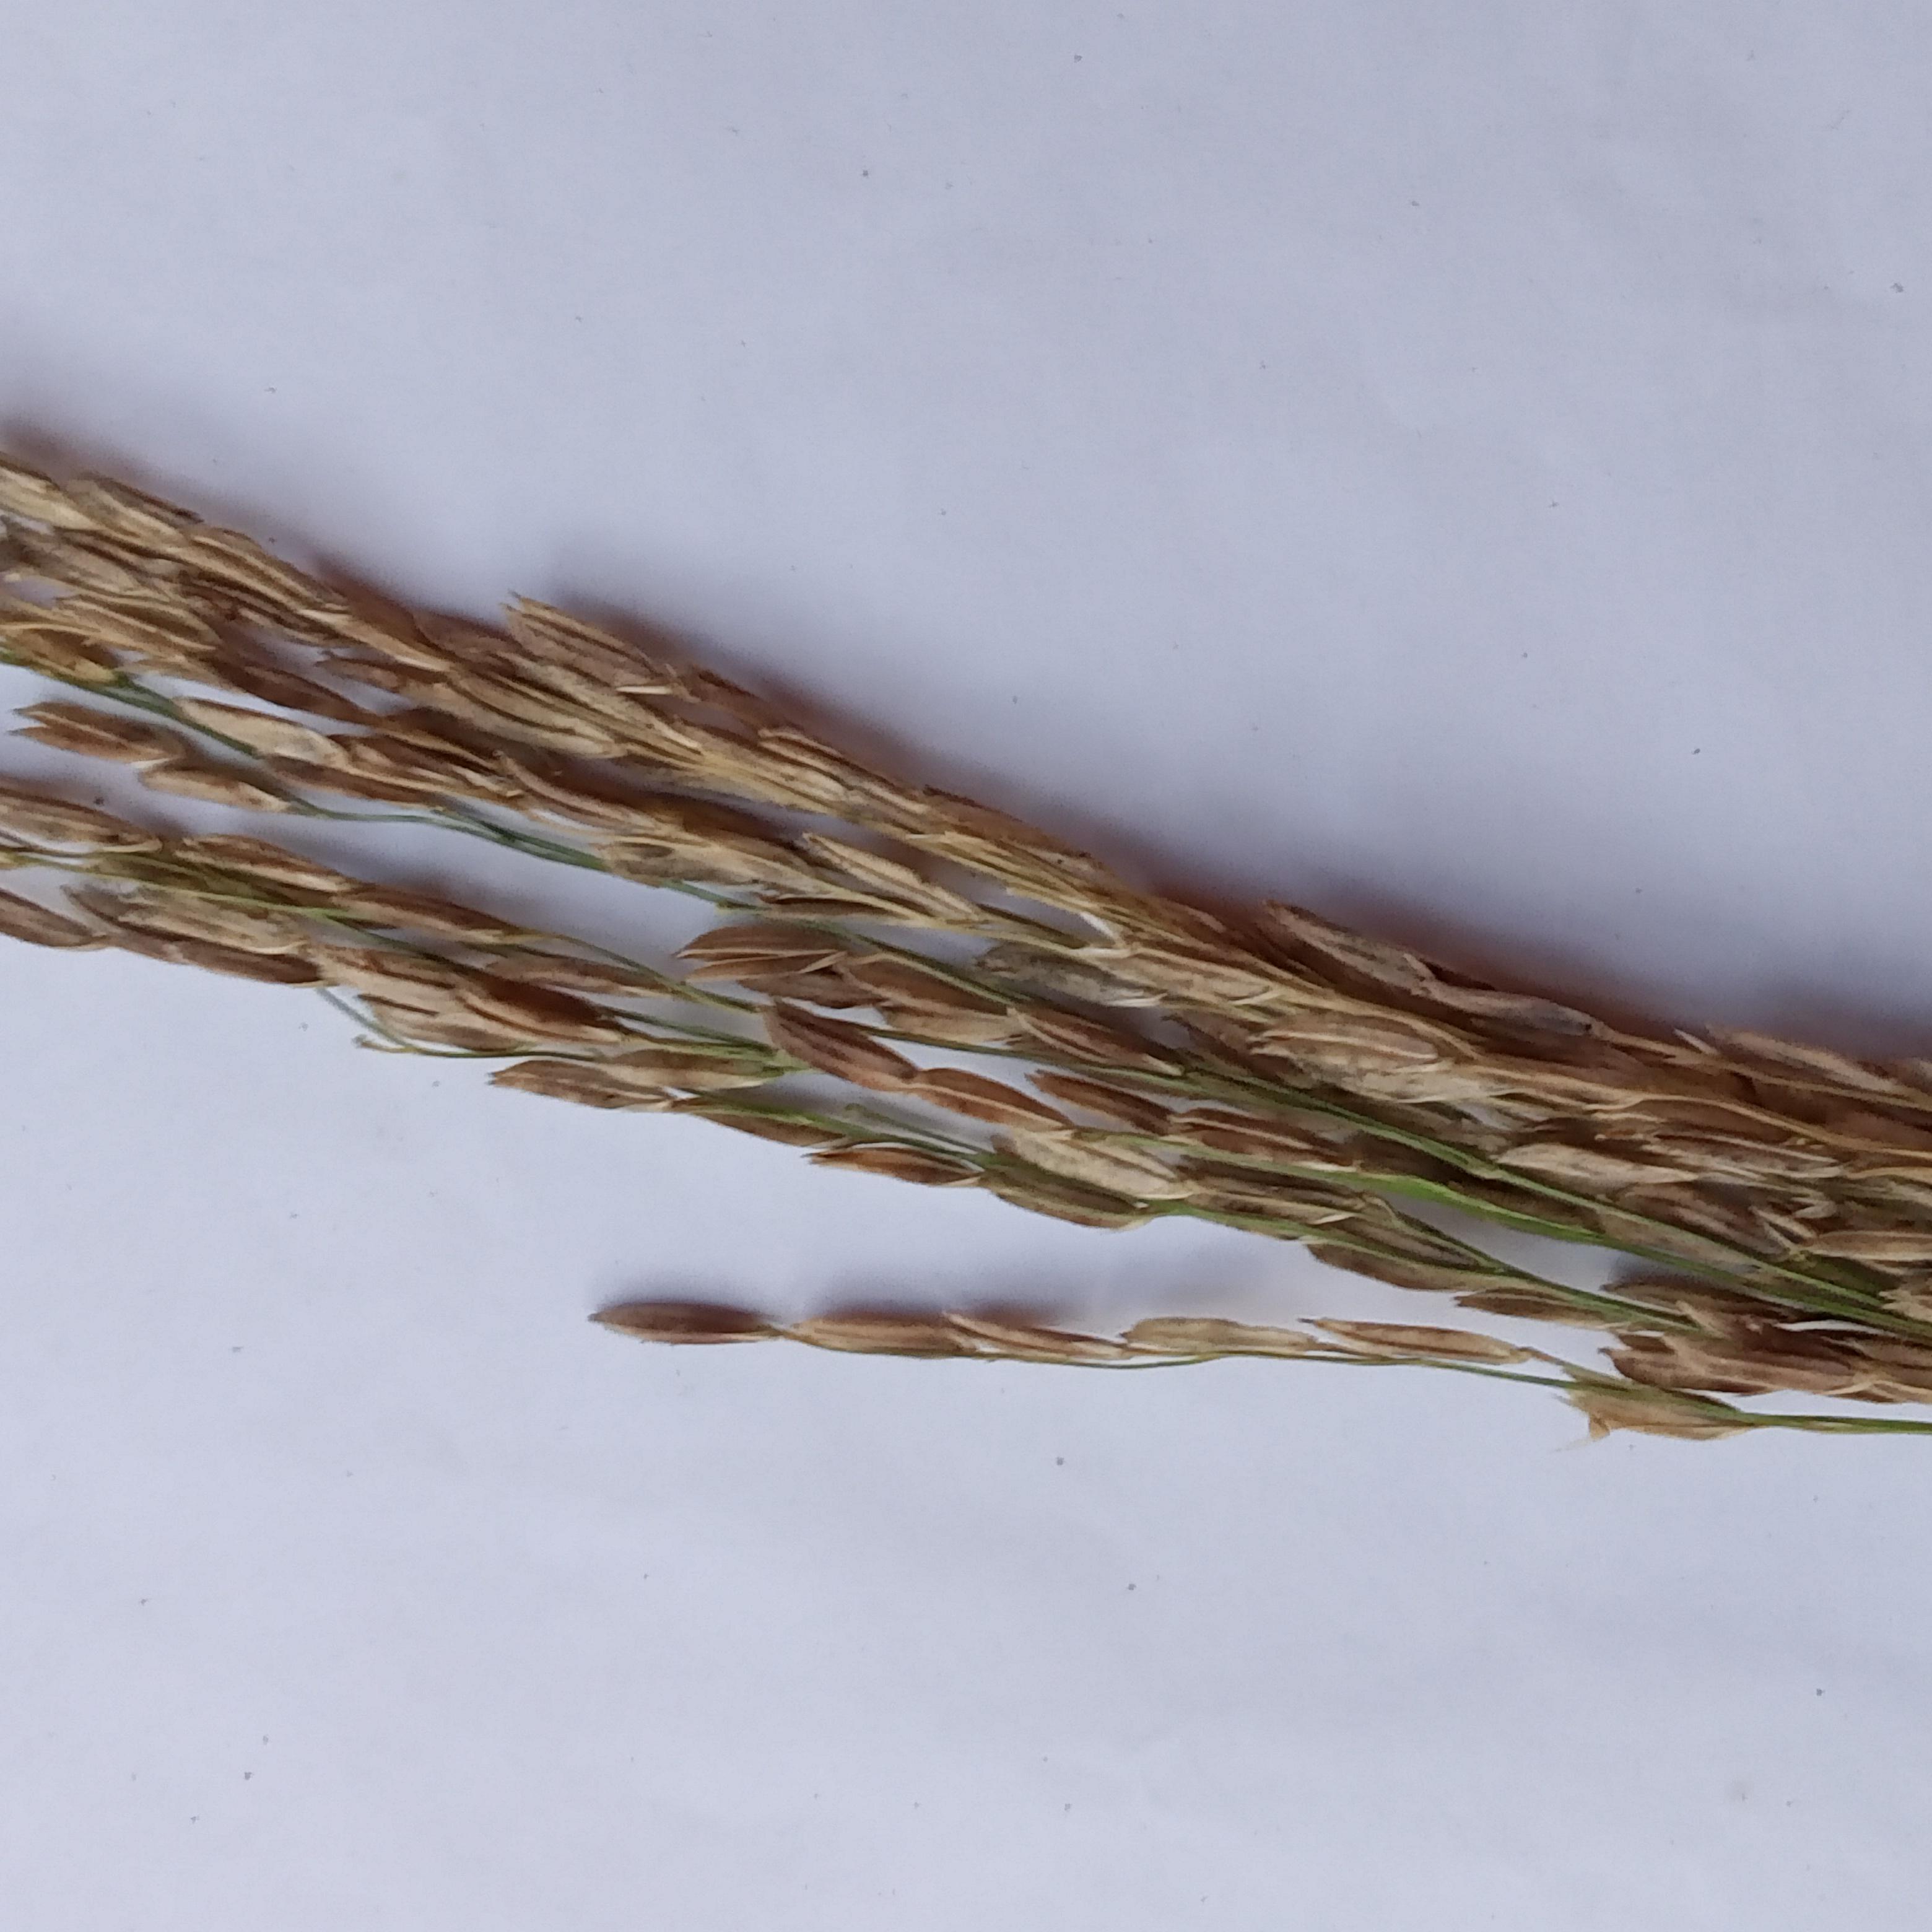
Label: Rice___Neck_Blast